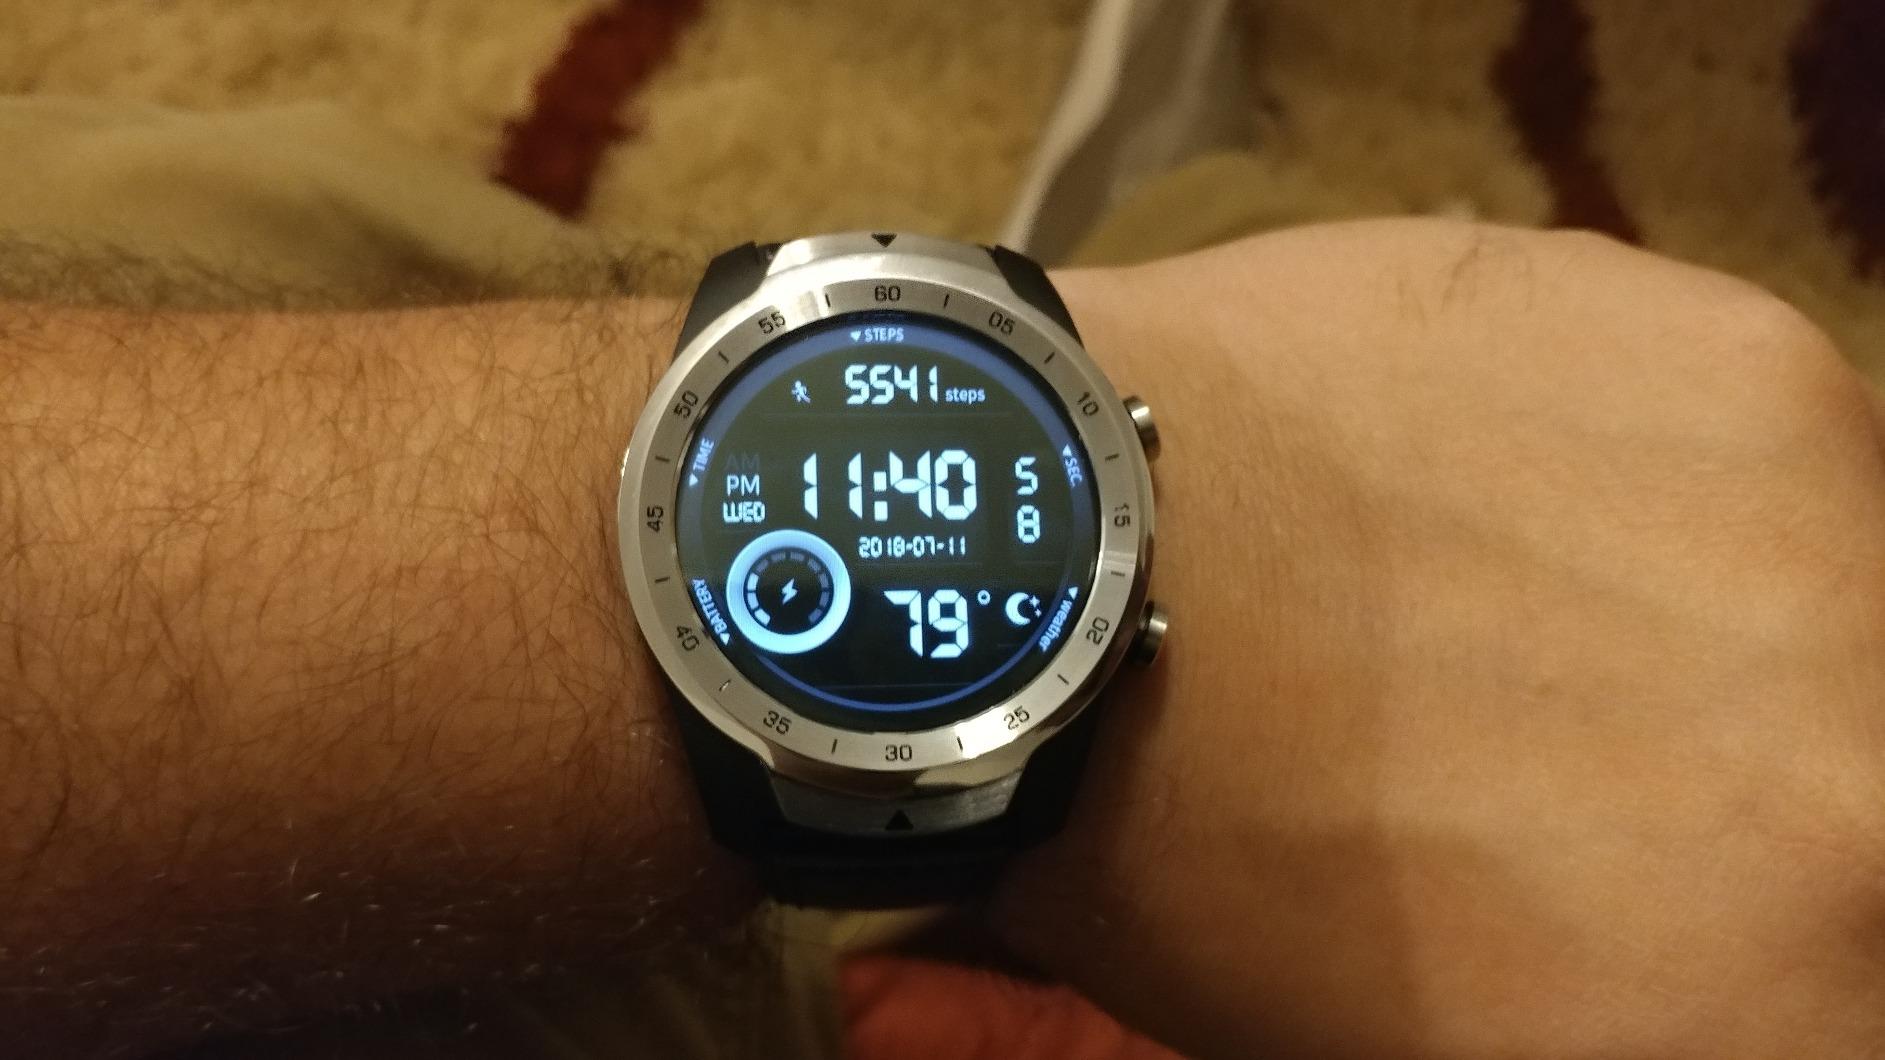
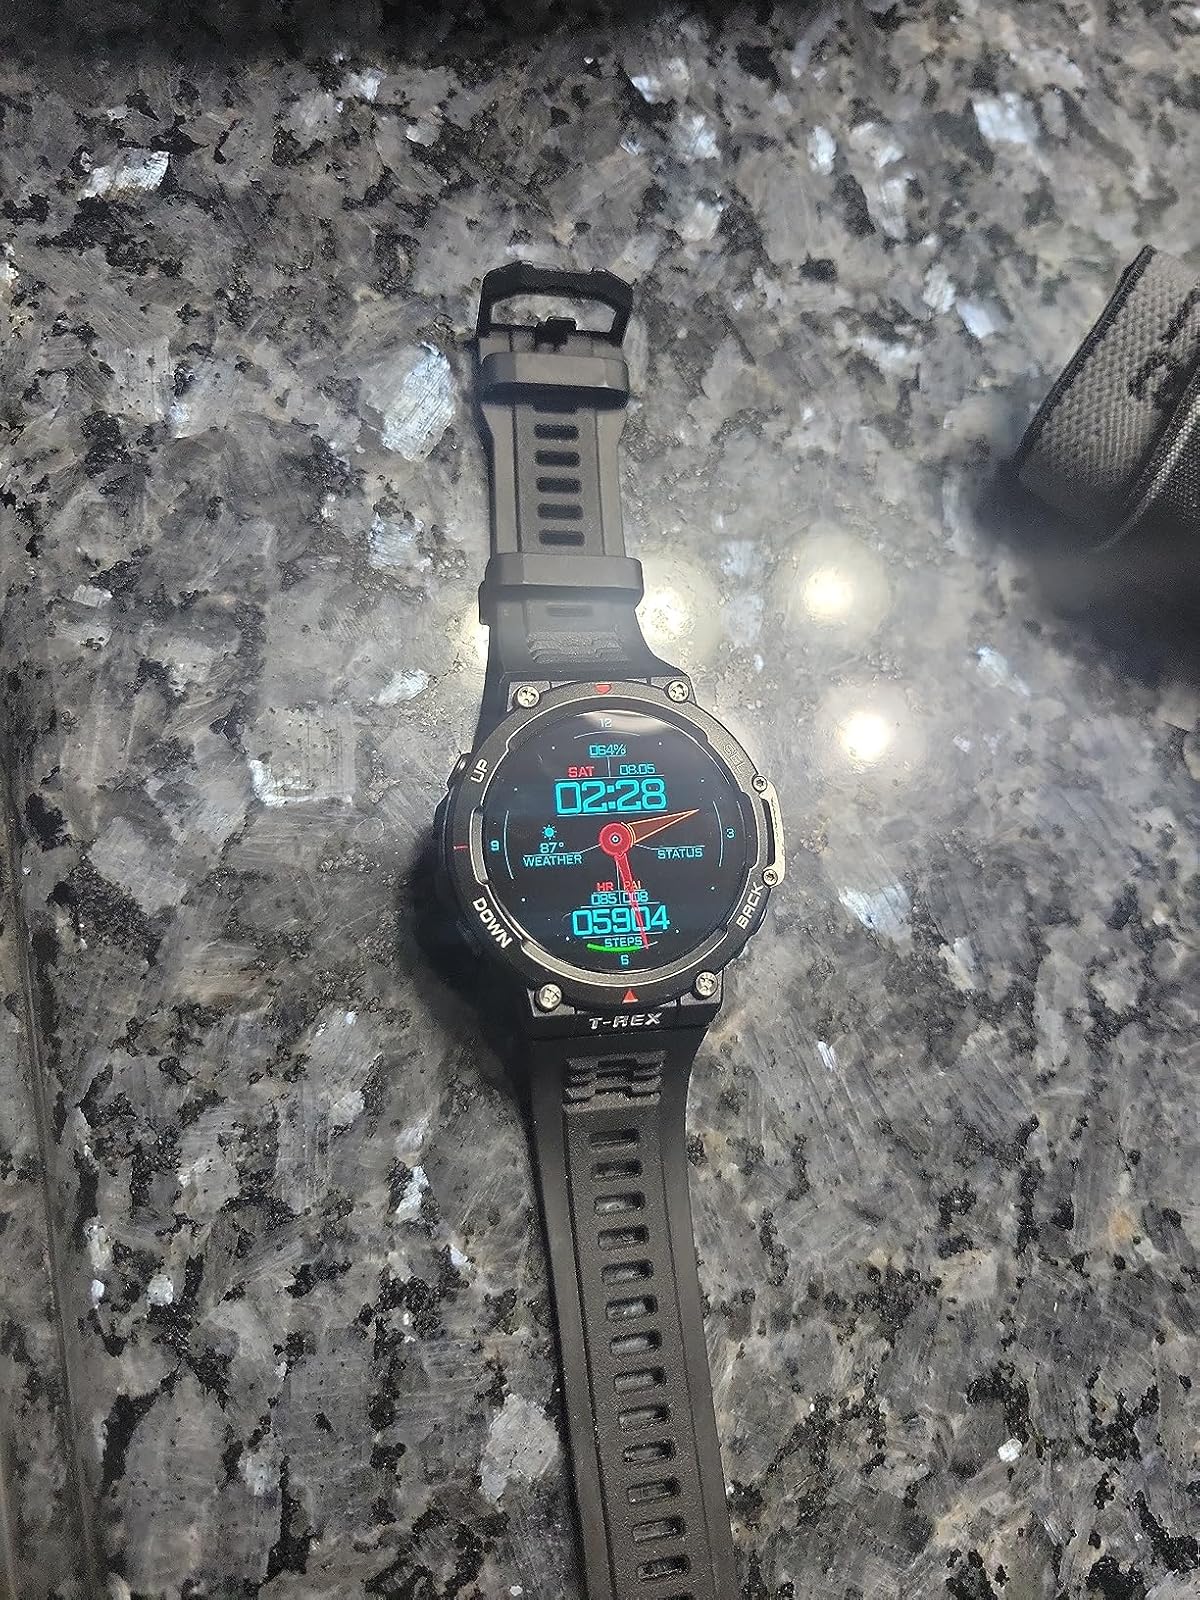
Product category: smartwatch
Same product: no